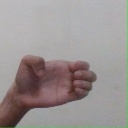
अक्षर: ख